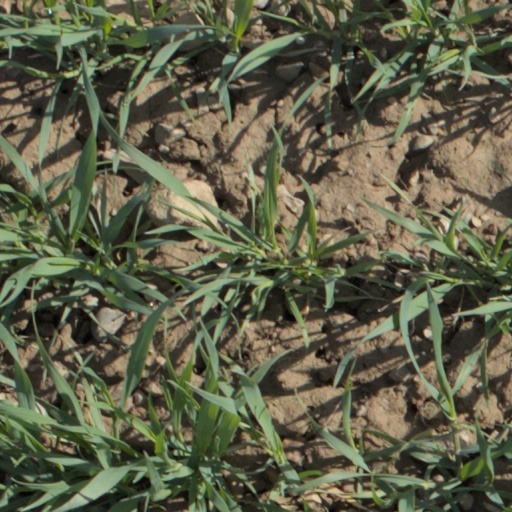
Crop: wheat